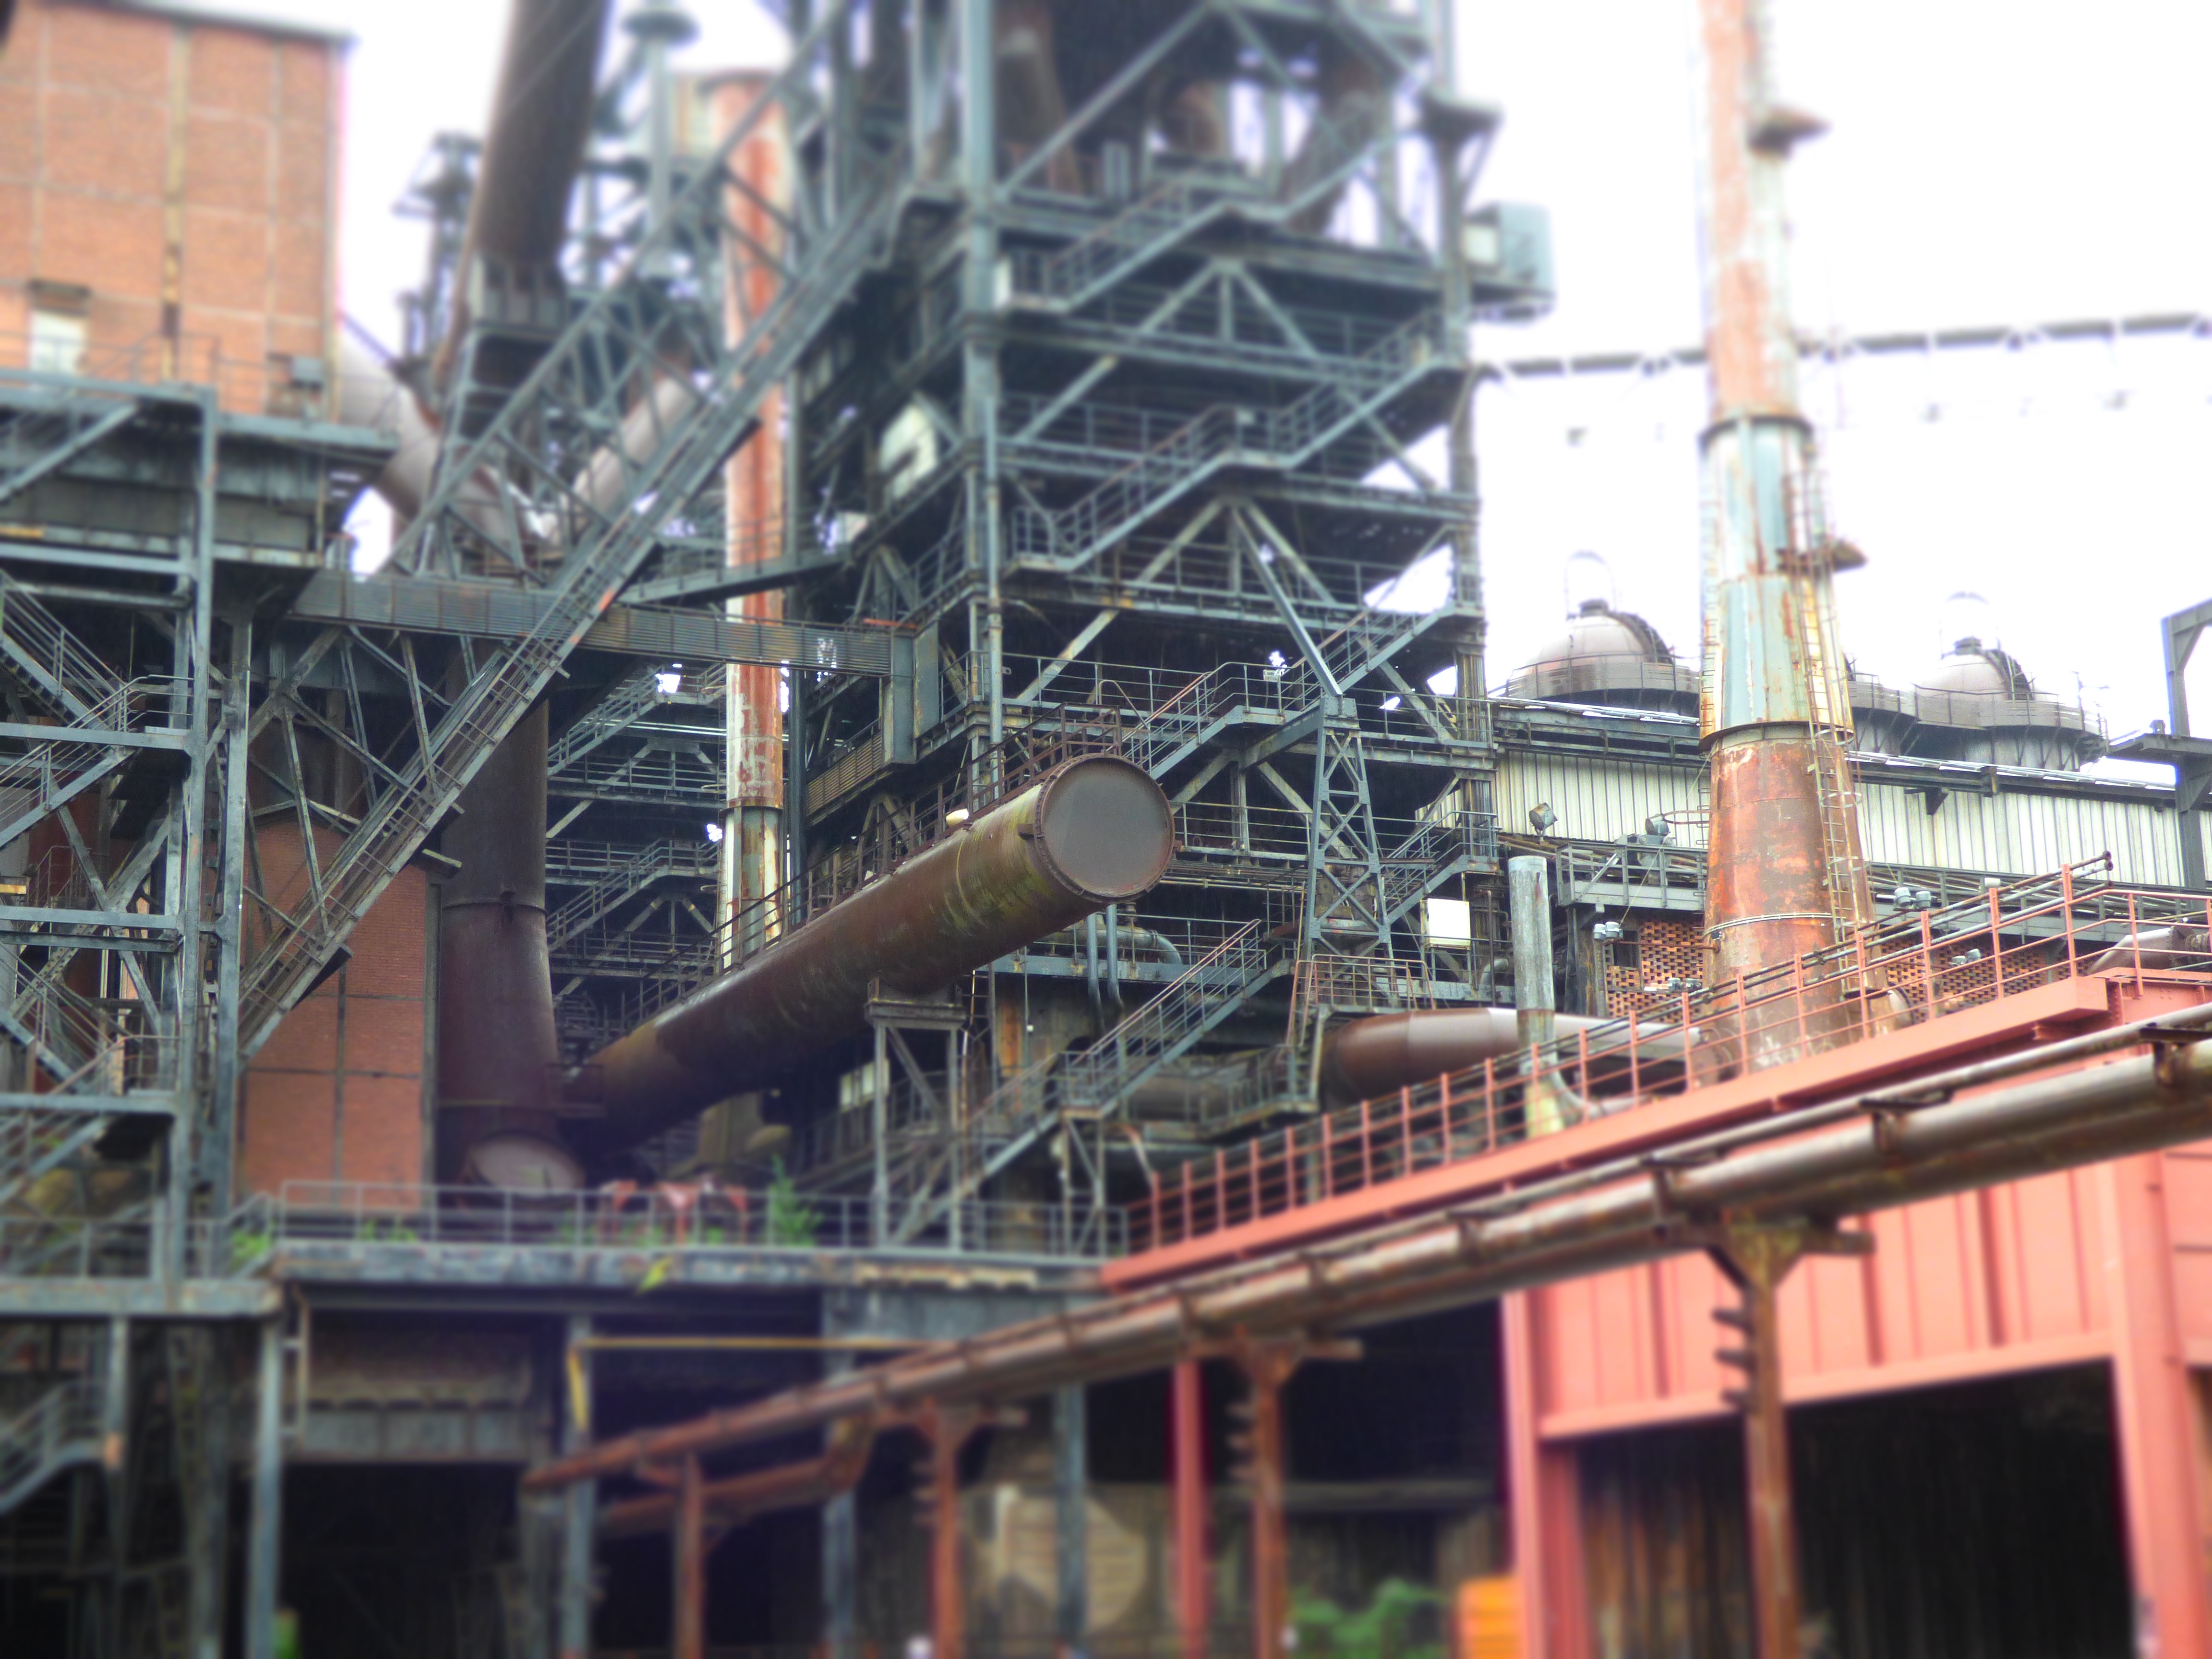
transport, vehicle, factory, industry, material, sgre tpsjkdf, spojwer, sp sgjqas, pkfrer, rolling stock